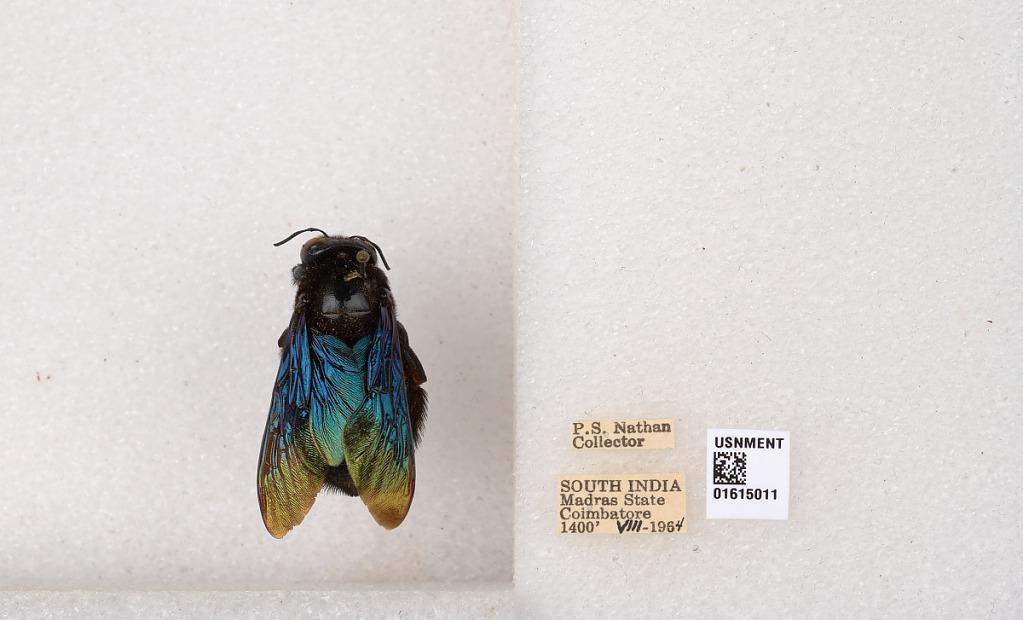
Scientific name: Xylocopa (Biluna) auripennis auripennis Lepeletier
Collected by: P. Nathan
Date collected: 1964-8-1
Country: India
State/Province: Tamil Nadu
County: Coimbatore
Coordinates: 10.9955, 76.9034